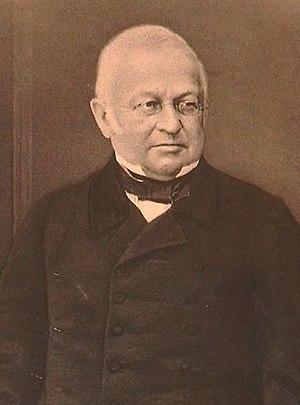
Adolphe Thiers (1797-1877) d'après portrait officiel (Pierre Petit photographe)
Cet article présente la succession des gouvernements de la France depuis le couronnement d'Hugues Capet jusqu'à aujourd'hui.
Cet article dresse la liste des chefs du gouvernement français depuis 1598.
Les élections législatives de 1871 ont eu lieu le 8 février. Elles ont élu l'Assemblée nationale, chambre unique du parlement français en application de la convention d'armistice signée entre la France et l'Empire allemand le 28 janvier.